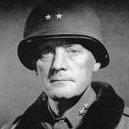
Age: 49